Caspar Purdon Clarke

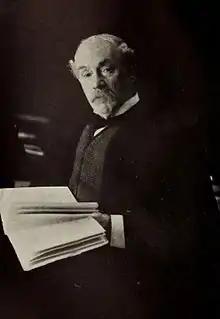
Sir Caspar Purdon Clarke, Director of the Art Museum (Division of the Victoria and Albert Museum)

Sir Caspar Purdon Clarke (21 December 1846 – 29 March 1911) was an English architect and museum director.